La Venta Inn

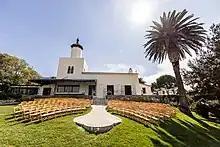
La Venta Inn on the Ceremony Lawn

The Schentzler family descendants still own the property to this day. In 1966, the Schentzlers leased the operation of the property to William Eskridge and his family, who ran it for 26 years. In 1990, the La Venta Inn was designated a California Historic Resource by the state Office of Historic Preservation.